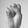
ASL letter: S